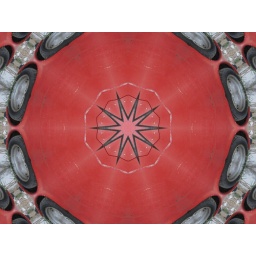
the little friendly face opened up a Mary Poppins umbrella and began flying in the sky...heading west...